2012 IIHF U18 Women's World Championship

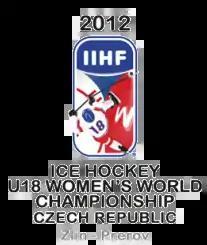

The 2012 U18 IIHF Women's World Championship was the fifth IIHF U18 Women's World Championship and was hosted in Zlín and Přerov, Czech Republic. It began on 31 December 2011 with the gold medal game played on 7 January 2012.